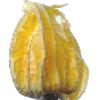
Label: physalis_with_husk